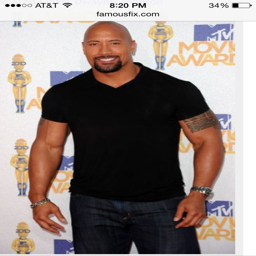
v - neck prevents the appearance of being stocky in the neck and shoulder region